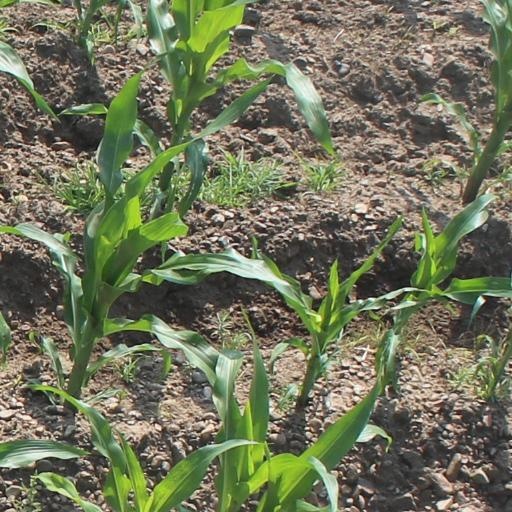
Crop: maize; corn